2021 World Rally Championship

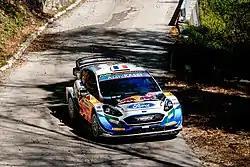
Adrien Fourmaux and Renaud Jamoul made their World Rally Car debut at the 2021 Croatia Rally.

The Arctic Rally Finland saw the championship first visiting inside the Arctic Circle, where local favourites Kalle Rovanperä and Jonne Halttunen were determined to win their first WRC event. However, their ambition was spoiled by Tänak and Järveoja, who benefited from a greater road position. The former world champions demonstrated brilliant pace throughout the weekend, leading the event from start to finish to win their first rally of the season. Unable to match the speed of Tänak and Järveoja, Rovanperä and Halttunen were threatened by Neuville and Wydaeghe going onto the final day. The battle for the runner-up spot would decide the championship leads. Eventually, the Finnish crew managed to edge the Belgian pair by 2.3 seconds as well as winning the Power Stage. This was enough to ensure the twenty-year-old Rovanperä to become the youngest driver to lead the championship in the forty-nine-year history of the WRC. Reigning world champions Ogier and Ingrassia had a weekend to forget. The French crew went into a snowbank 200 meters from the flying finish on Saturday's final test, which took them twenty minutes to free themselves from. They eventually limped home in twentieth place but did collect one consolation point form the Power Stage.